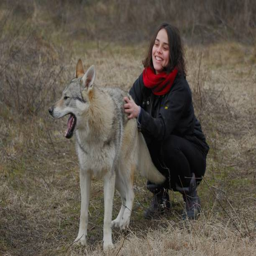
a woman loves a wolf .